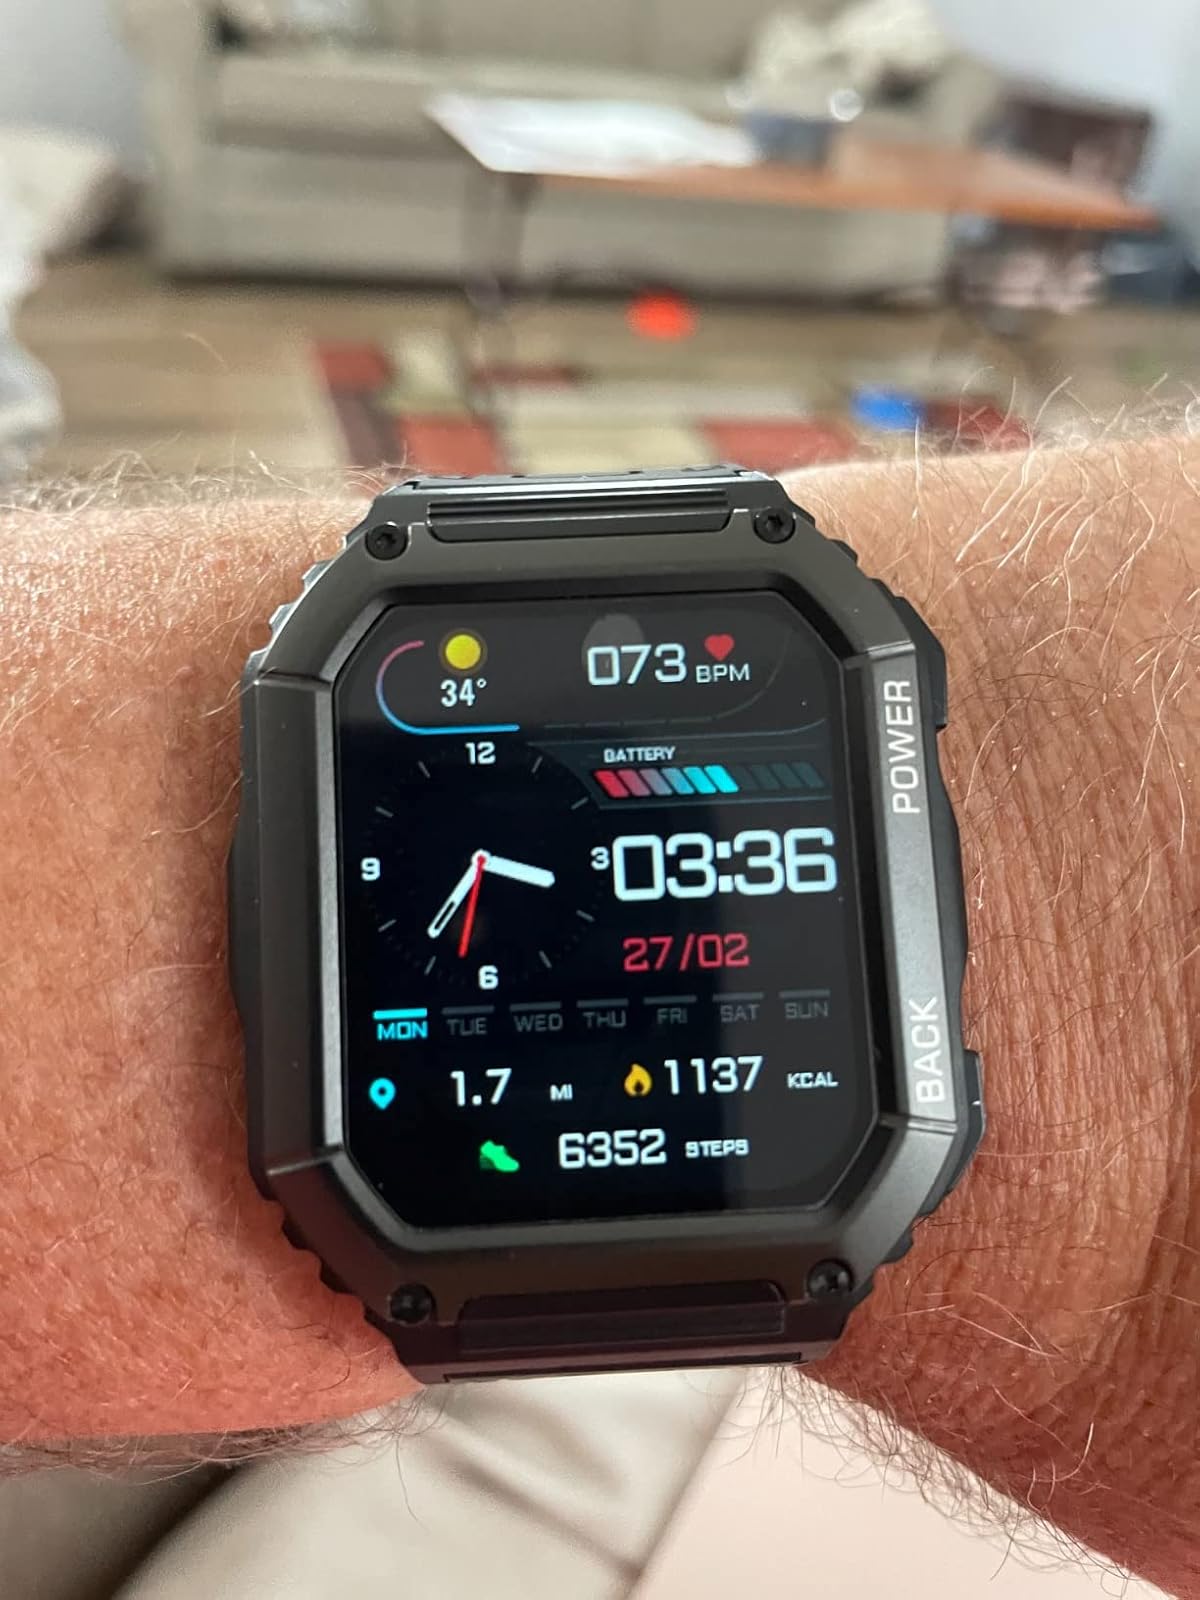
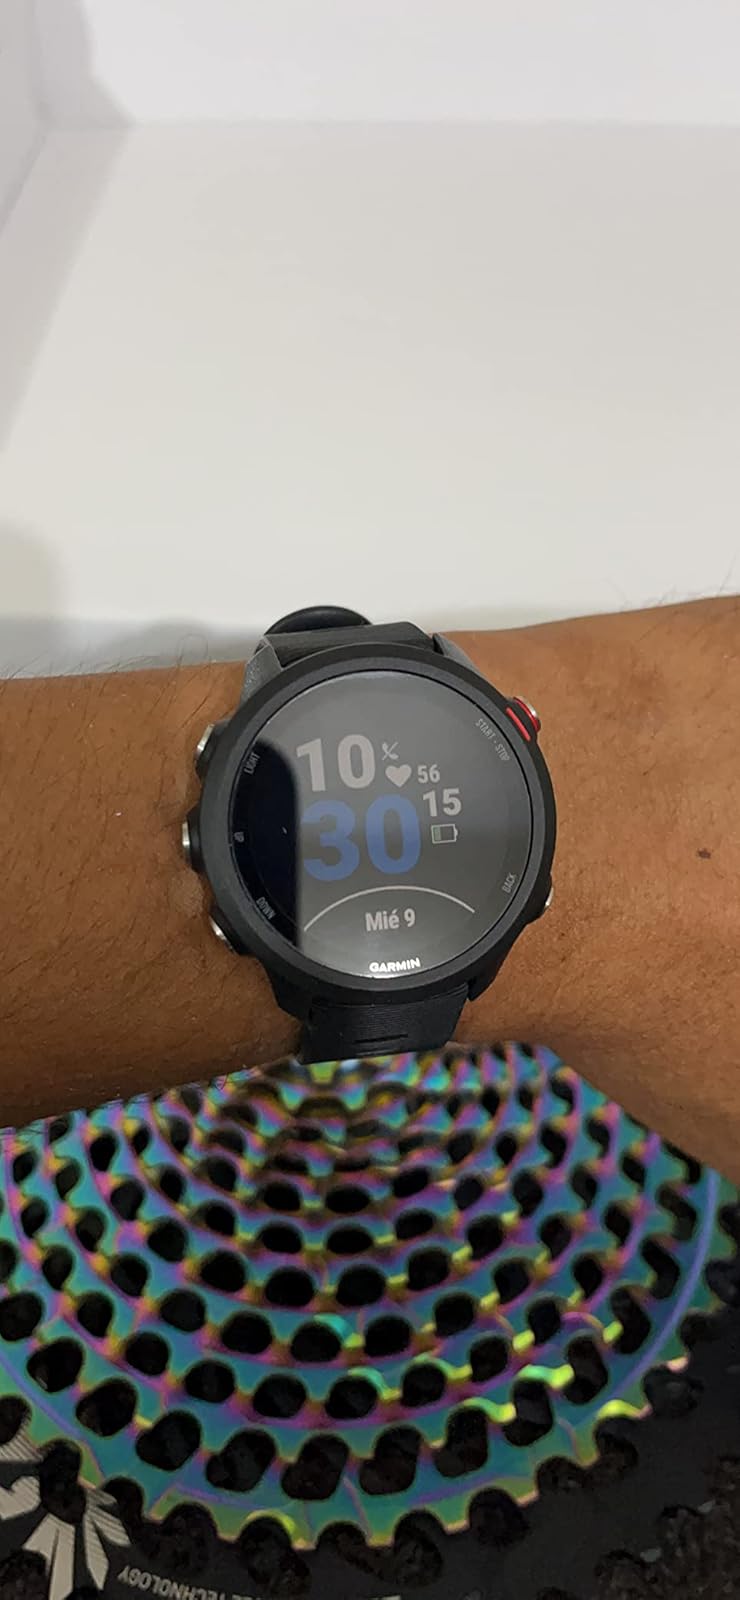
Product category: smartwatch
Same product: no